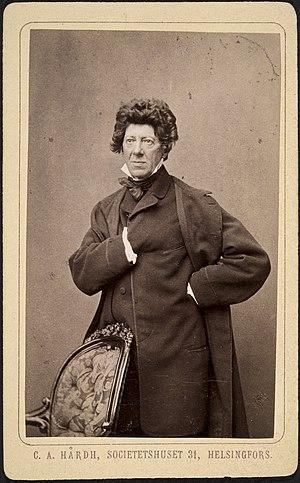
Les origines de l’opéra en Finlande remontent au XVIIIᵉ siècle, qui a vu les premières représentations dans ce pays. Le premier opéra composé en Finlande est Kung Karls jakt, avec des compositions de Fredrik Pacius et un livret de Zacharias Topelius. Sa création s’est déroulée à Helsinki le 24 mars 1852.